Ro(c)k Podvraťáků (video game)

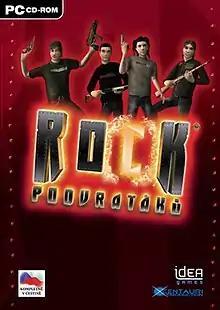

Ro(c)k Podvraťáků is a 2006 Czech video game by Centauri Production, based on the film of the same name.